Sir Henry Cotterell, 6th Baronet

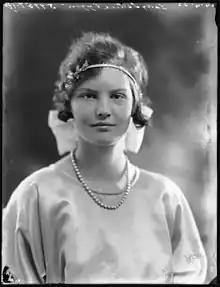
Photograph of his mother, Lady Lettice Lygon, 1922

Cotterell, usually went by his middle name of Henry, was born on 8 May 1935 in Belgrave Square, London. He was the son of Lt.-Col. Sir Richard Cotterell, 5th Baronet and Lady Lettice Lygon. His parents divorced in 1958 and his father married Hon. Molly Patricia Berry (daughter of William Berry, 1st Viscount Camrose) while his mother never remarried. Among his siblings was Rose Evelyn Cotterell, the wife of Charles Hambro, Baron Hambro, heir to the Hambros Bank fortune.